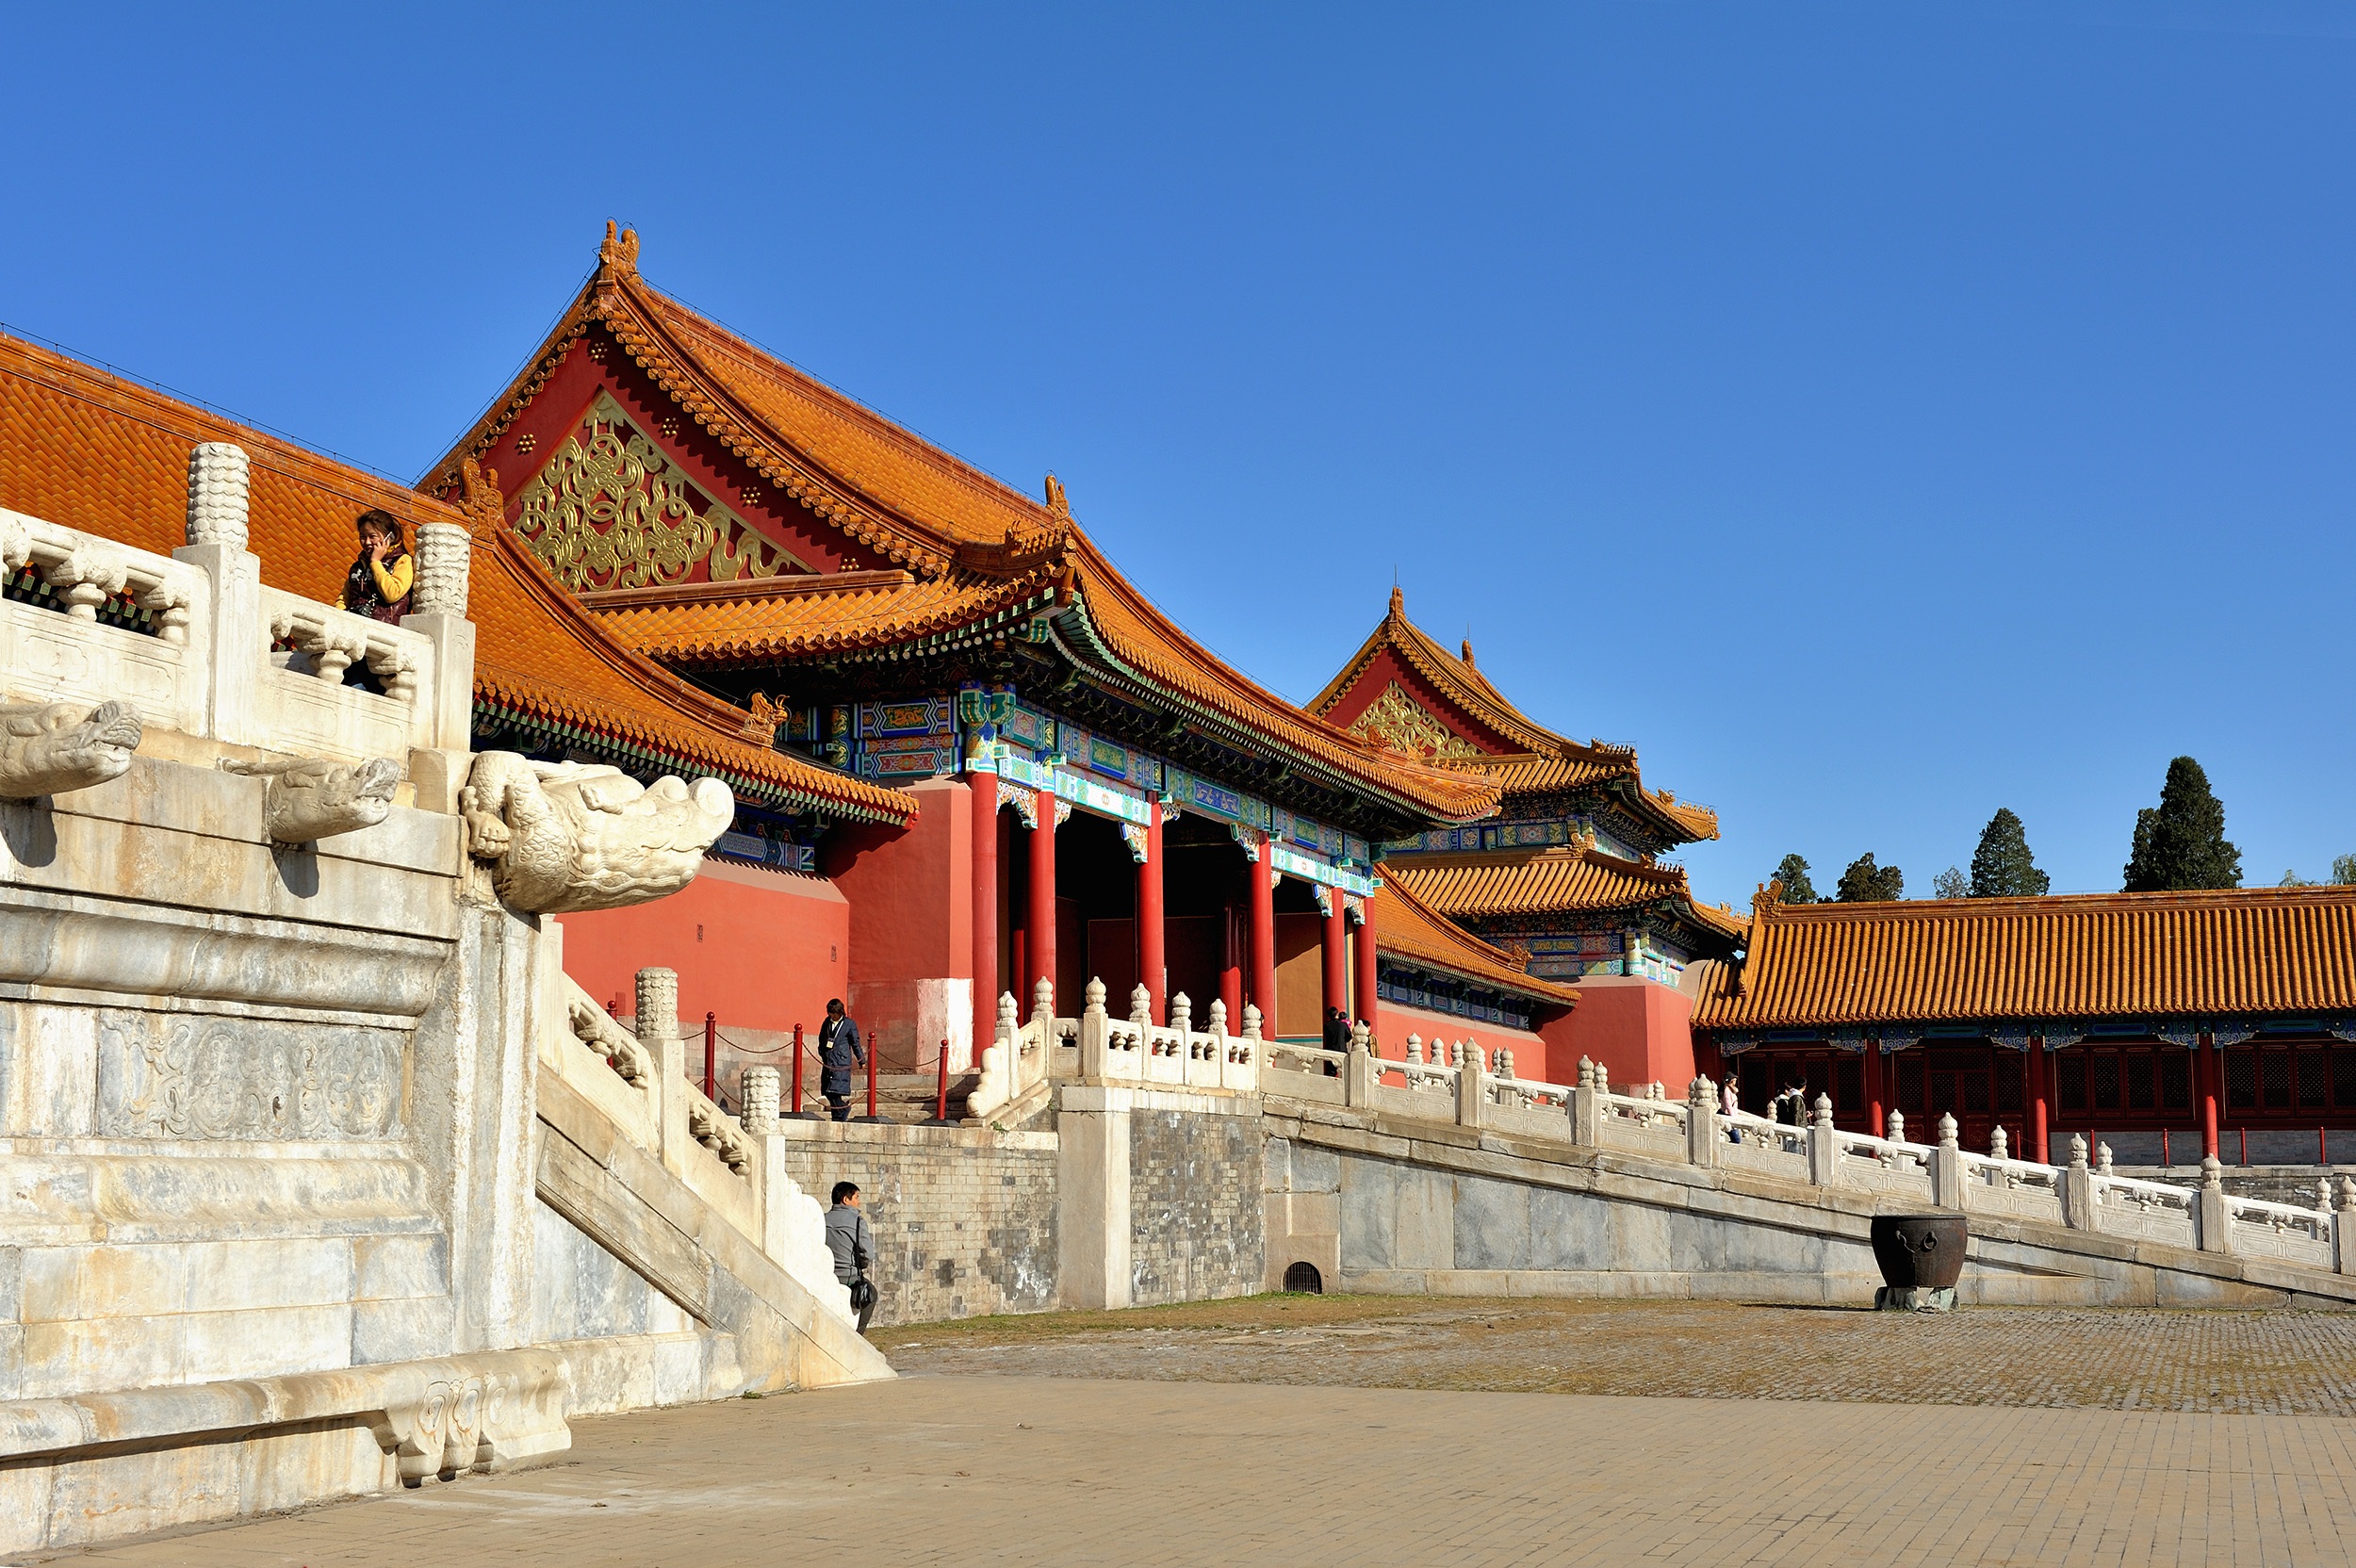
building, palace, travel, tourism, place of worship, temple, beijing, monastery, shrine, chinese architecture, wat, the national palace museum, hindu temple, historic site, ancient history